Münster Cathedral

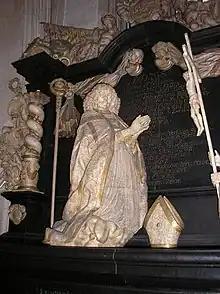
Josephskapelle: The Tomb of Christoph Bernhard von Galen

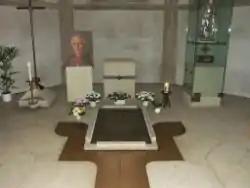
Tomb of Cardinal von Galen

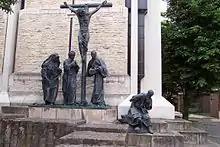
Crucifixion group

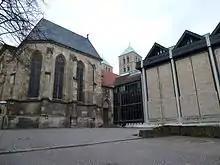
Diocesan museum at right, Marienkapelle at left

The astronomical clock was built between 1540 and 1542, replacing an earlier astronomical clock of 1408. It has a ten-bell chime which can be operated from the cathedral organ, and automata which move at the quarter hour. The main dial is an astrolabe, the lower dial is a calendar.